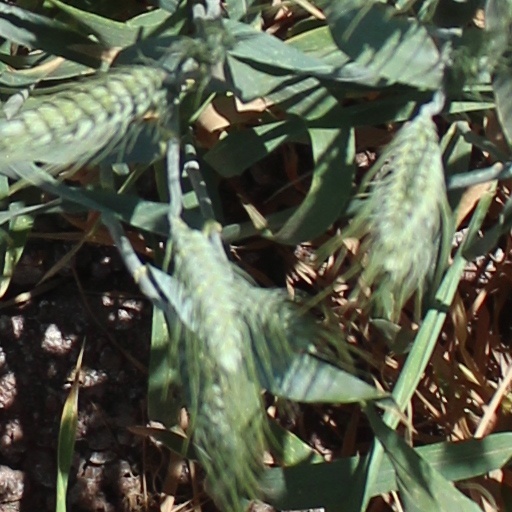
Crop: wheat